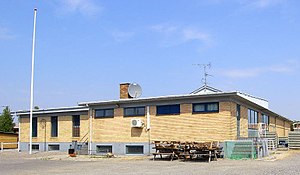
Hasle Idrætsforening
Klubhuset i Hasle.
Hasle IF klubhus
Hasle Idrætsforening blev grundlagt den 22. marts 1905 i Hasle, Bornholm. Foreningen har sportsgrene som fodbold, håndbold, badminton, bordtennis og flere andre på programmet.